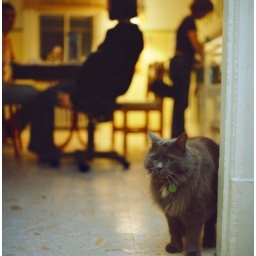
Gray cat in domestic kitchen with people in the background